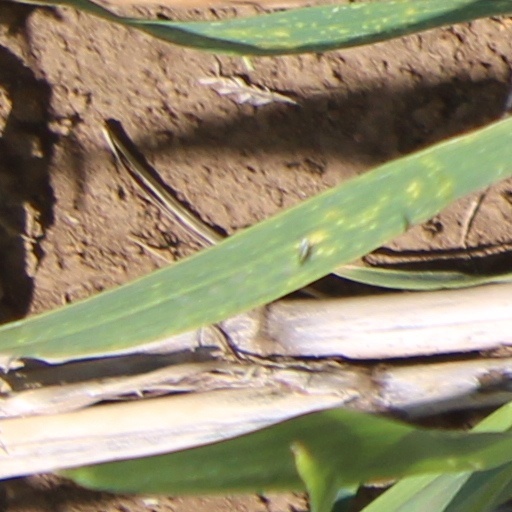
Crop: wheat